Iguanodon

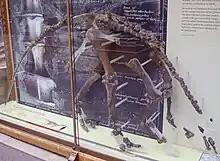
Mounted skeleton of "Cumnoria prestwichii", Oxford University Museum of Natural History

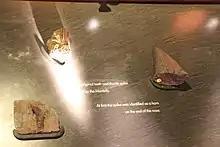
Original "I. anglicus" teeth and thumb spike described by Mantell

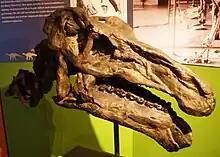
"I. bernissartensis" skull and neck

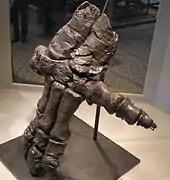
A hand in Brussels; the extended digit is the prehensile fifth finger

One of the first details noted about "Iguanodon" was that it had the teeth of a herbivorous reptile, although there has not always been consensus on how it ate. As Mantell noted, the remains he was working with were unlike any modern reptile, especially in the toothless, scoop-shaped form of the lower jaw symphysis, which he found best compared to that of the two-toed sloth and the extinct ground sloth "Mylodon". He also suggested that "Iguanodon" had a prehensile tongue which could be used to gather food, like a giraffe. More complete remains have shown this to be an error; for example, the hyoid bones that supported the tongue are heavily built, implying a muscular, non-prehensile tongue used for moving food around in the mouth. The giraffe-tongue idea has also been incorrectly attributed to Dollo via a broken lower jaw.